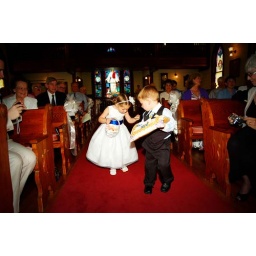
flower girl Ella - somewhere there's a photo - she placed each petal right in the middle of the aisle!